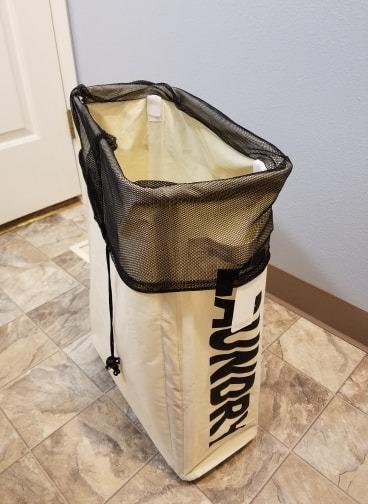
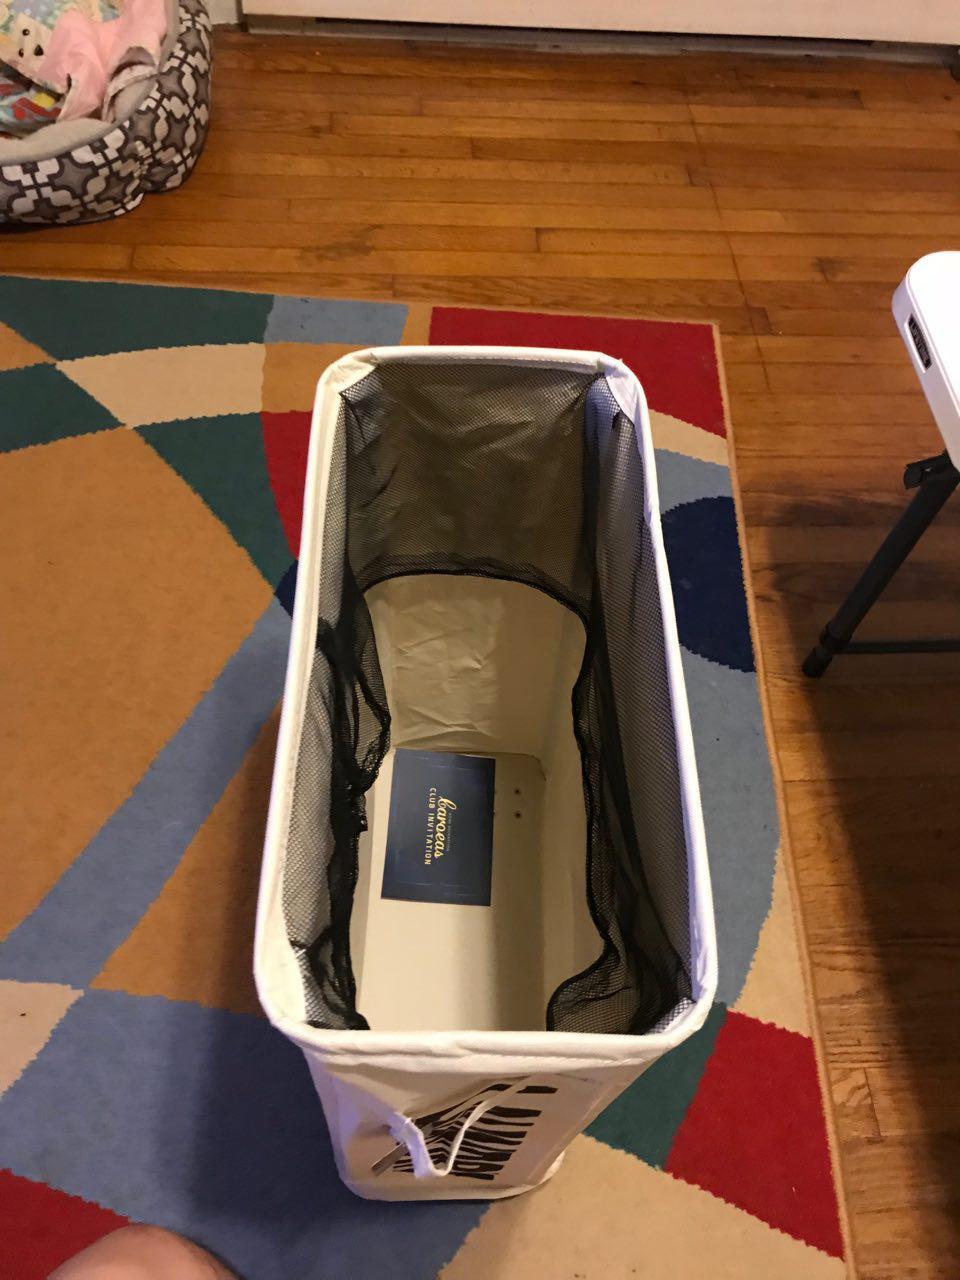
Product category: items_hamper
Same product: yes